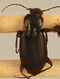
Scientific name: Calathus advena
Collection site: Rocky Mountains NEON (RMNP), plot RMNP_014